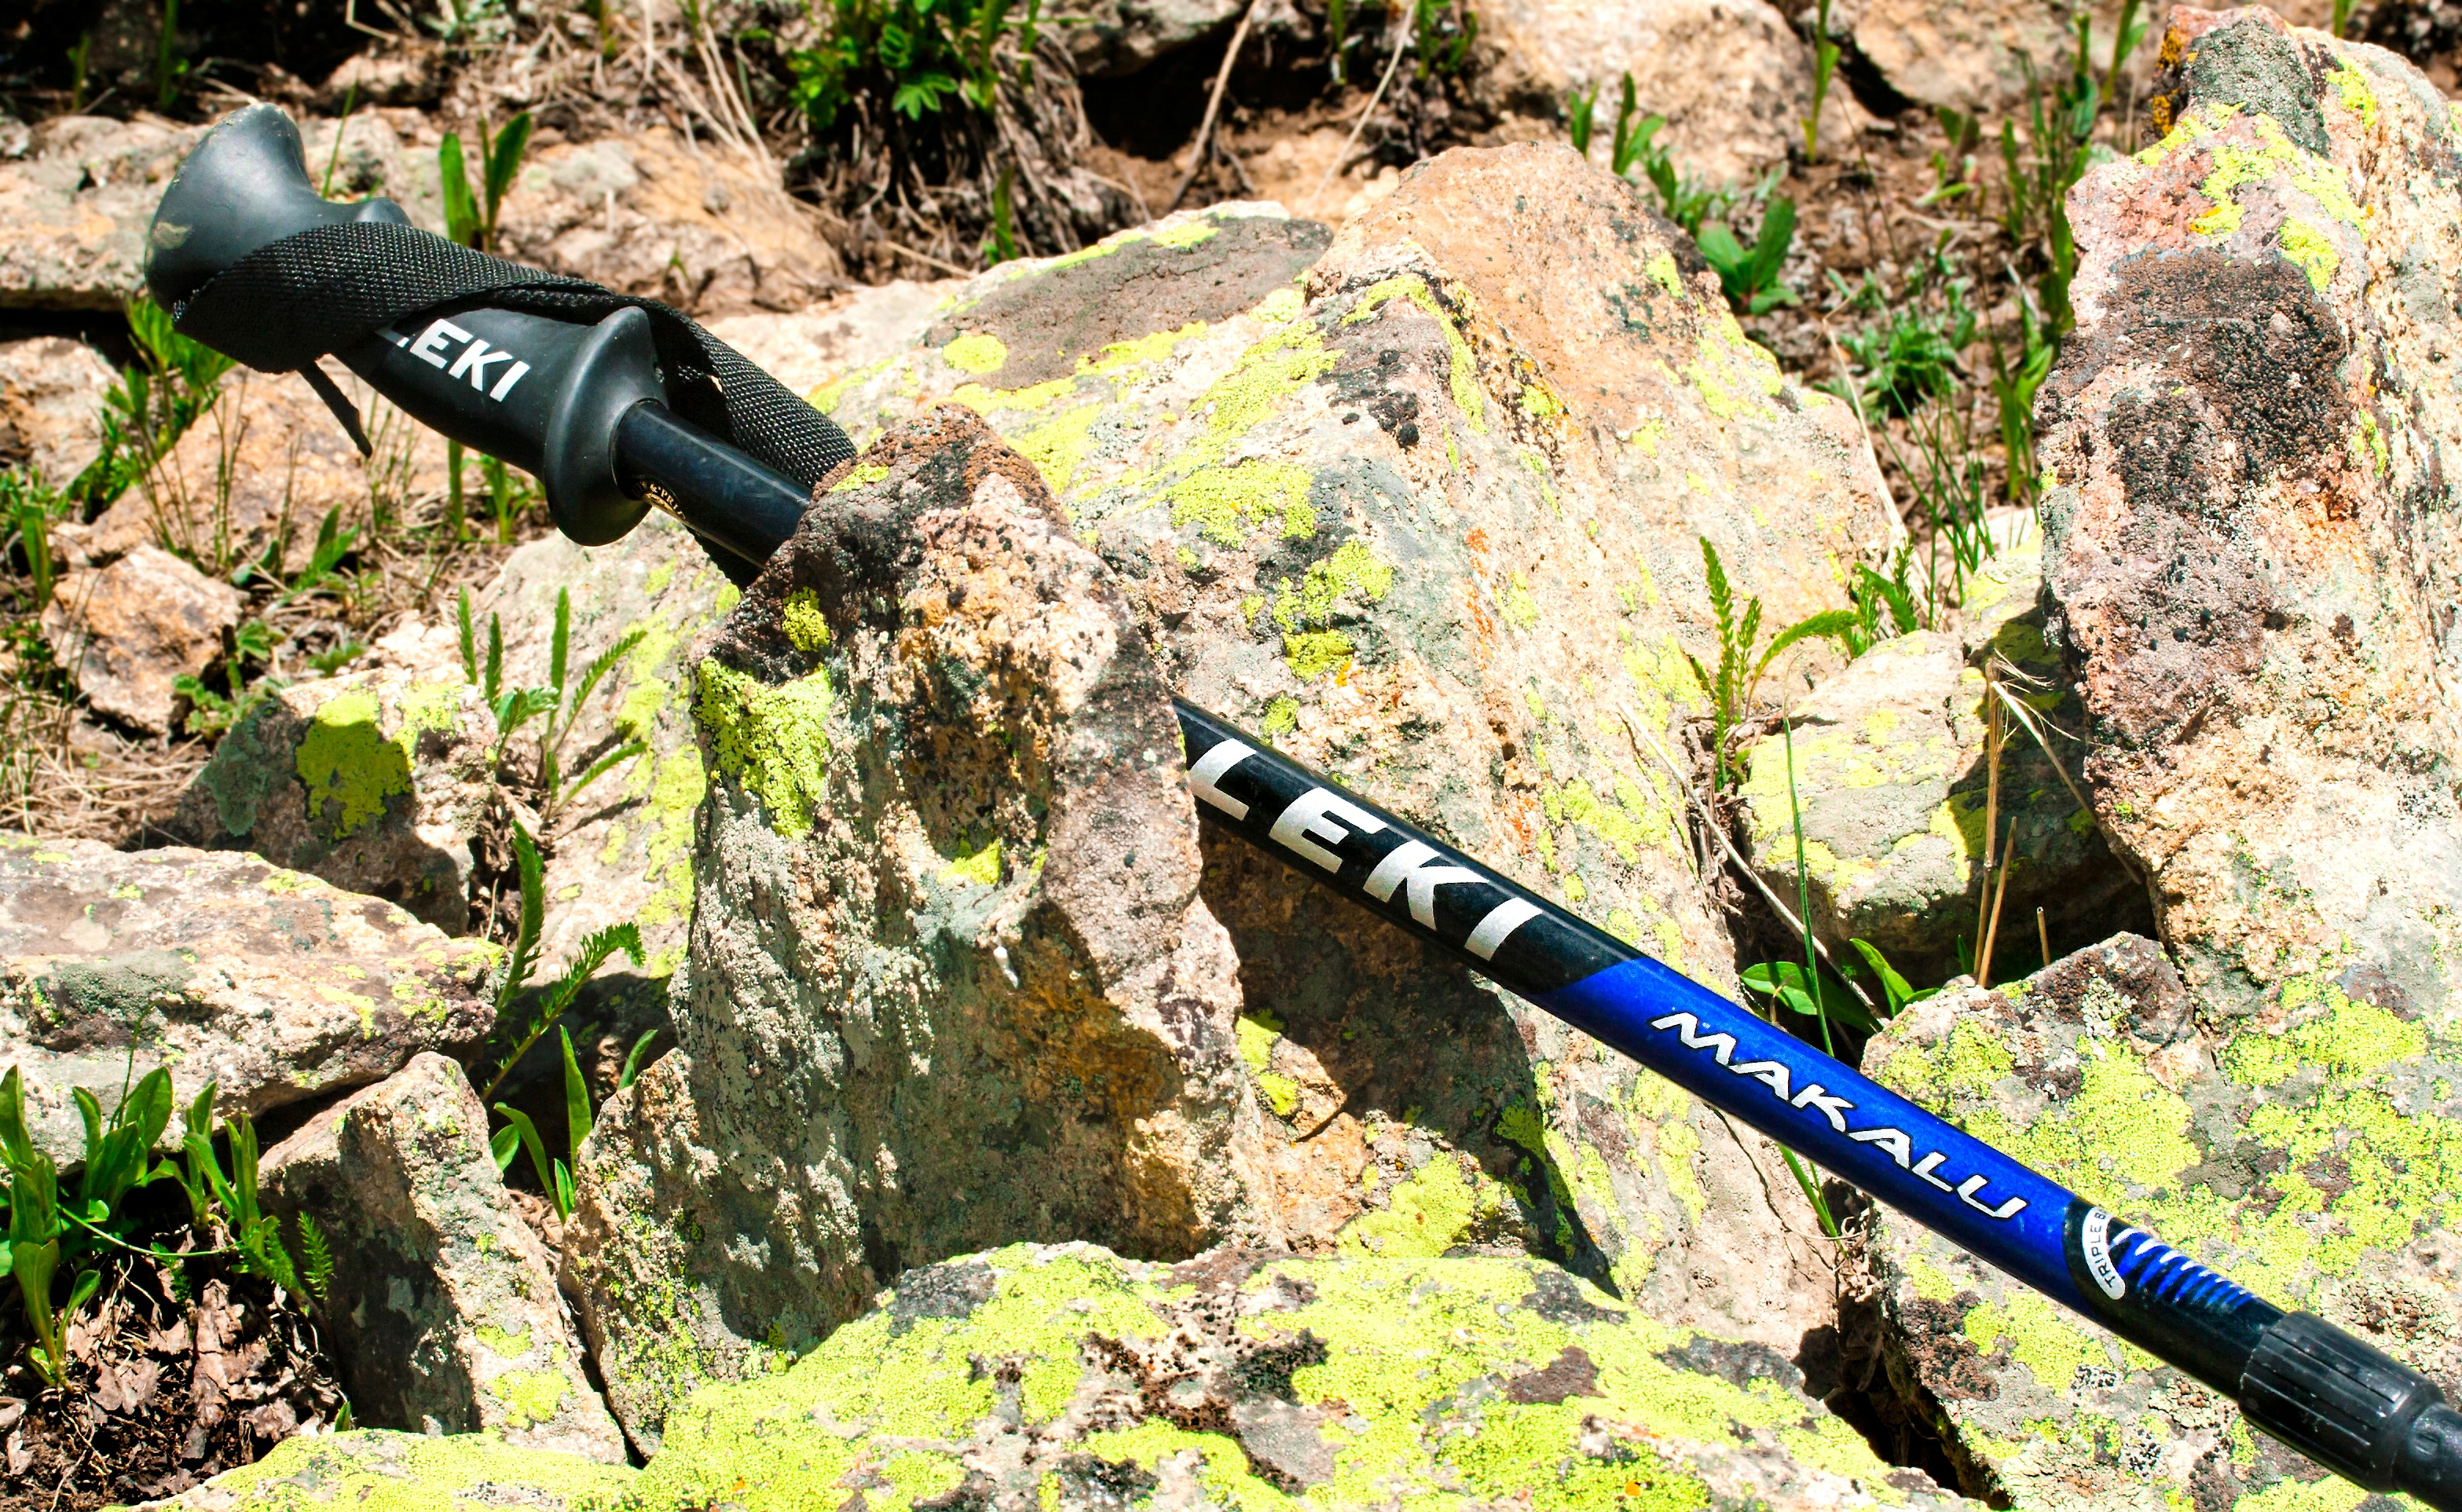
hiking, trail, object, mountain bike, lichen, rocks, colorado, mountains, rockies, freeride, stick, processed, msh0613, msh061310, mountain biking, hiking equipment